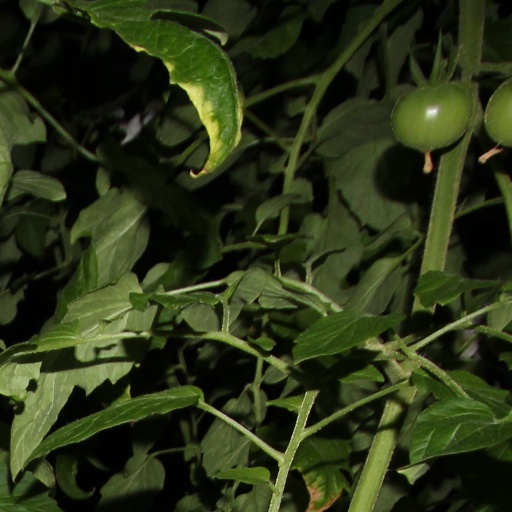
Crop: tomato